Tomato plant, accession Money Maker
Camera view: bottom (45 deg); turntable rotation: 120 degrees
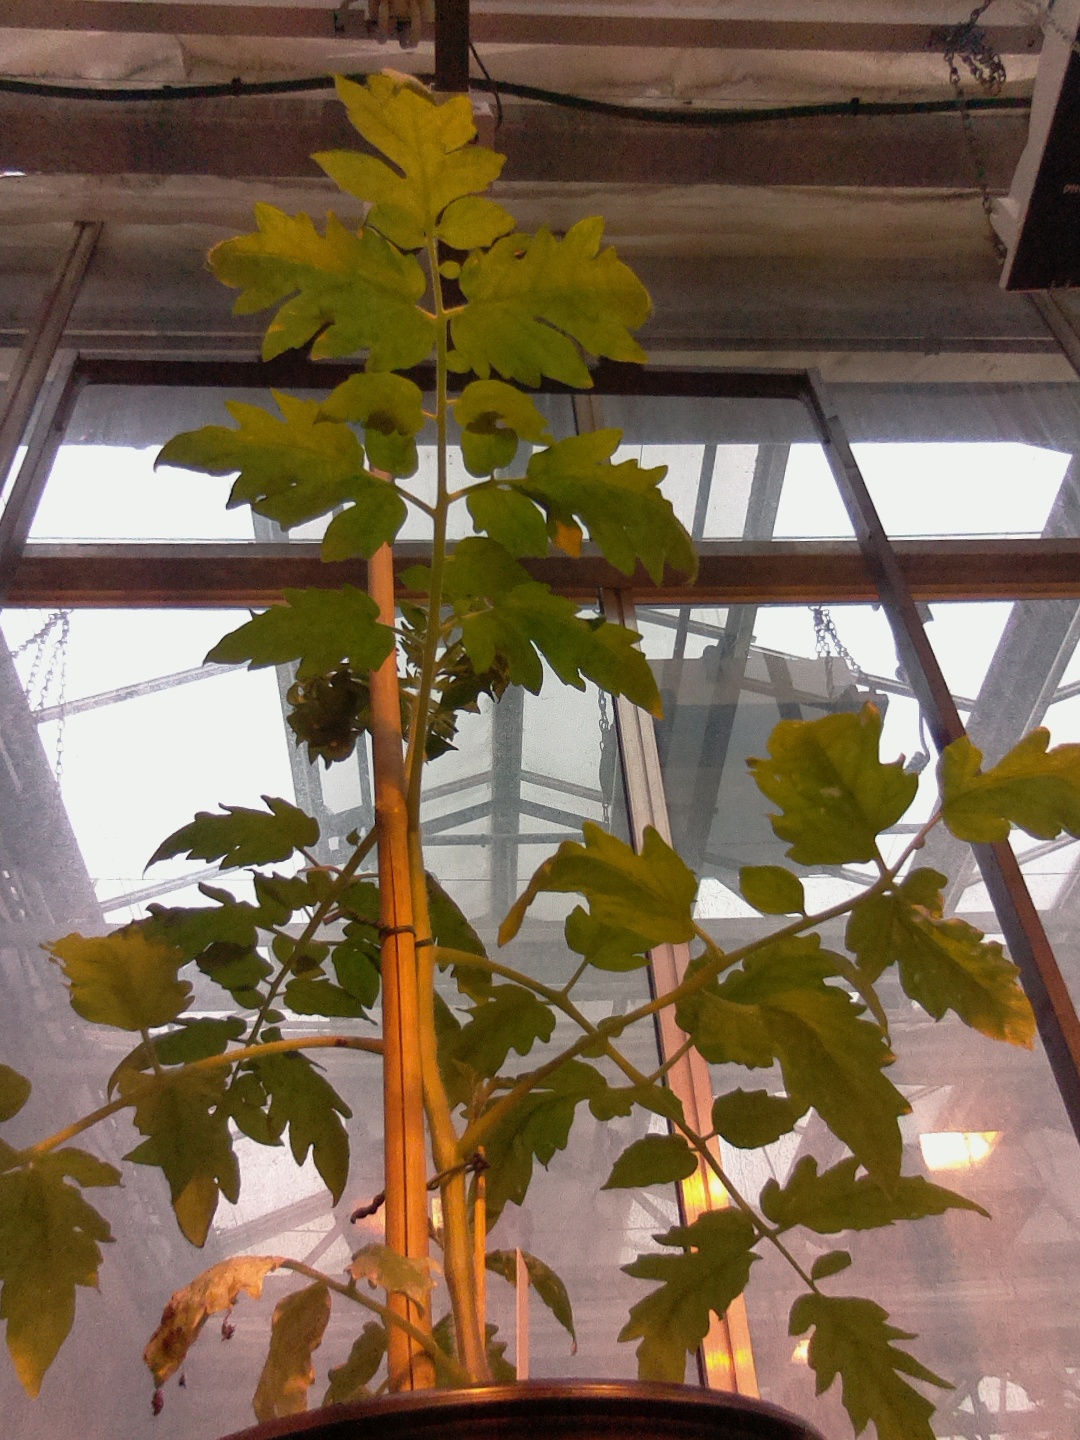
BBCH growth stage 52: 2 inflorescences visible